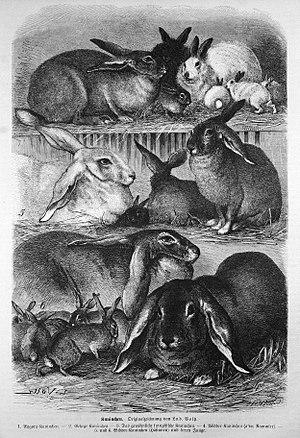
Le mot lapin est un terme très général qui désigne en français certains animaux lagomorphes à longues oreilles, que l'on différencie des lièvres par une silhouette moins élancée et par les petits qui naissent aveugles et nus, cachés dans un nid creusé au sol. Ces animaux ne correspondent donc pas à un niveau précis de classification scientifique.